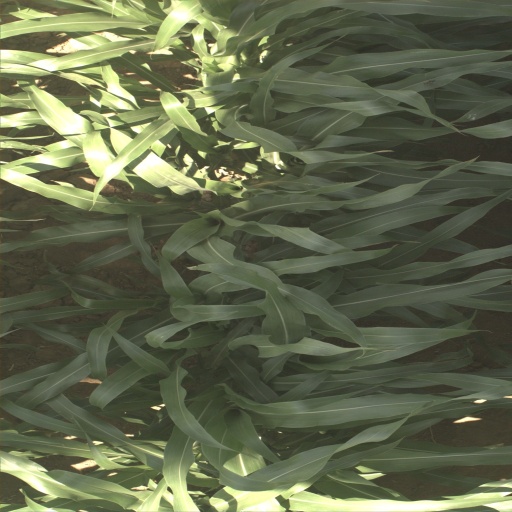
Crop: sorghum